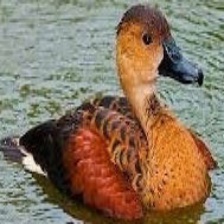
Species: SPOTTED WHISTLING DUCK
Scientific name: DENDROCYGNA GUTTATA
ImageNet parent category: drake